List of Friends and Joey characters

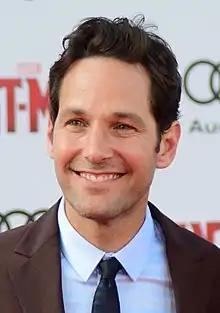
Paul Rudd played the recurring character Mike Hannigan, boyfriend and later husband of Phoebe, throughout seasons 9 and 10.

Tag Jones (Eddie Cahill): Rachel's inexperienced but attractive new assistant at Polo Ralph Lauren. She hires him after being promoted, not because he is the best choice for the job but because she is smitten with him. After he also becomes interested in her they try to keep their relationship a secret from her boss Zelner; otherwise Tag's employment would be a conflict of interest. In "The One Where They All Turn Thirty" Rachel breaks up with Tag when she realizes that their six-year age difference makes him too young and immature for her to be dating if she intends to follow her marriage schedule. He reappears in "The One with the Red Sweater" in season eight when Phoebe thinks he is the father of Rachel's unborn baby. He tells Rachel that he has matured a lot since their break-up and wants to resume their relationship, but backs off when he finds out she is pregnant by someone else. He later meets up with Ross—who is the real father and is wearing the same kind of red sweater.